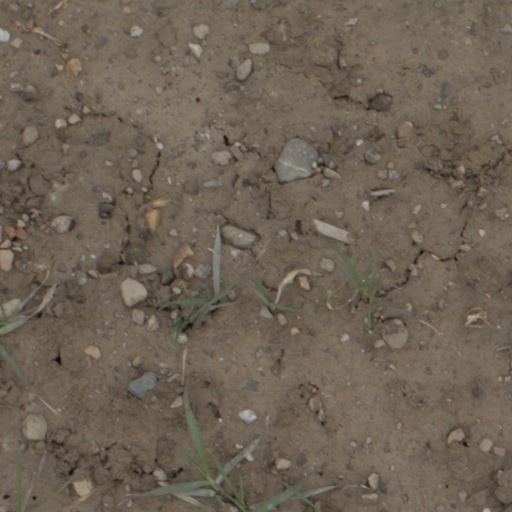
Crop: wheat